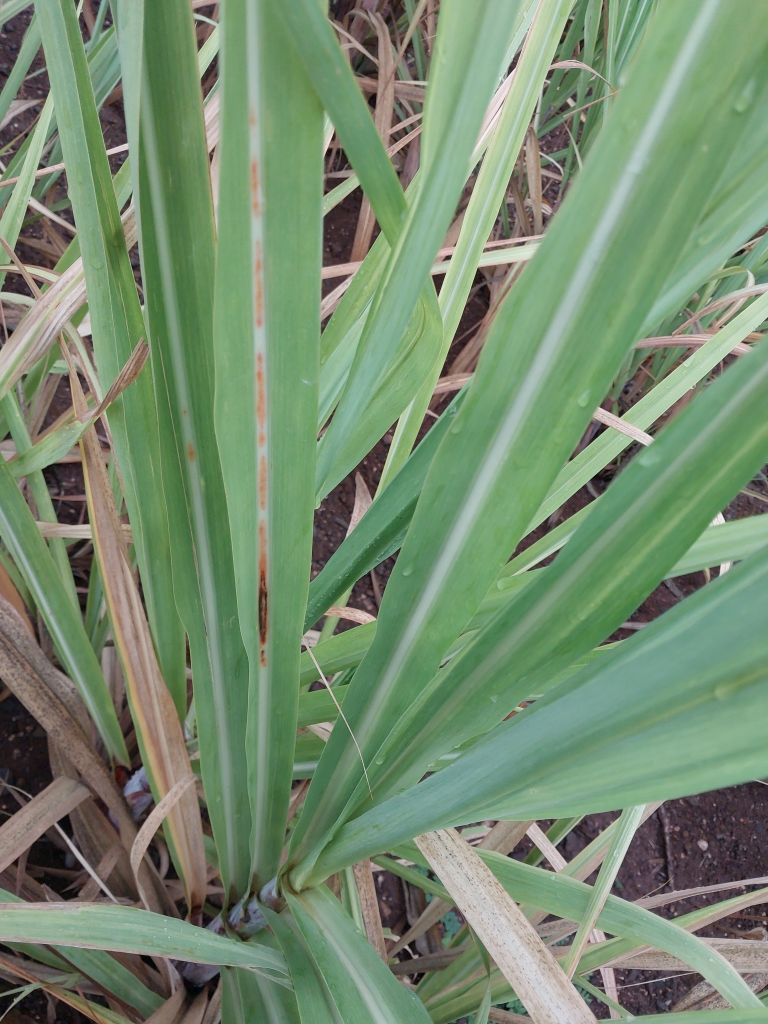
Label: Brown Spot